Denver City Cable Railway Building

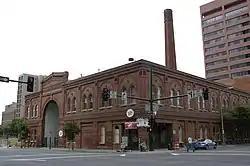

The Denver City Cable Railway Building on Lawrence Street in Denver, Colorado, opened in 1889. Originally built to house power and maintenance facilities for Denver's cable car system, it now houses a restaurant and office space. It was added to the National Register of Historic Places in 1979. The current owner is Jim Judd.